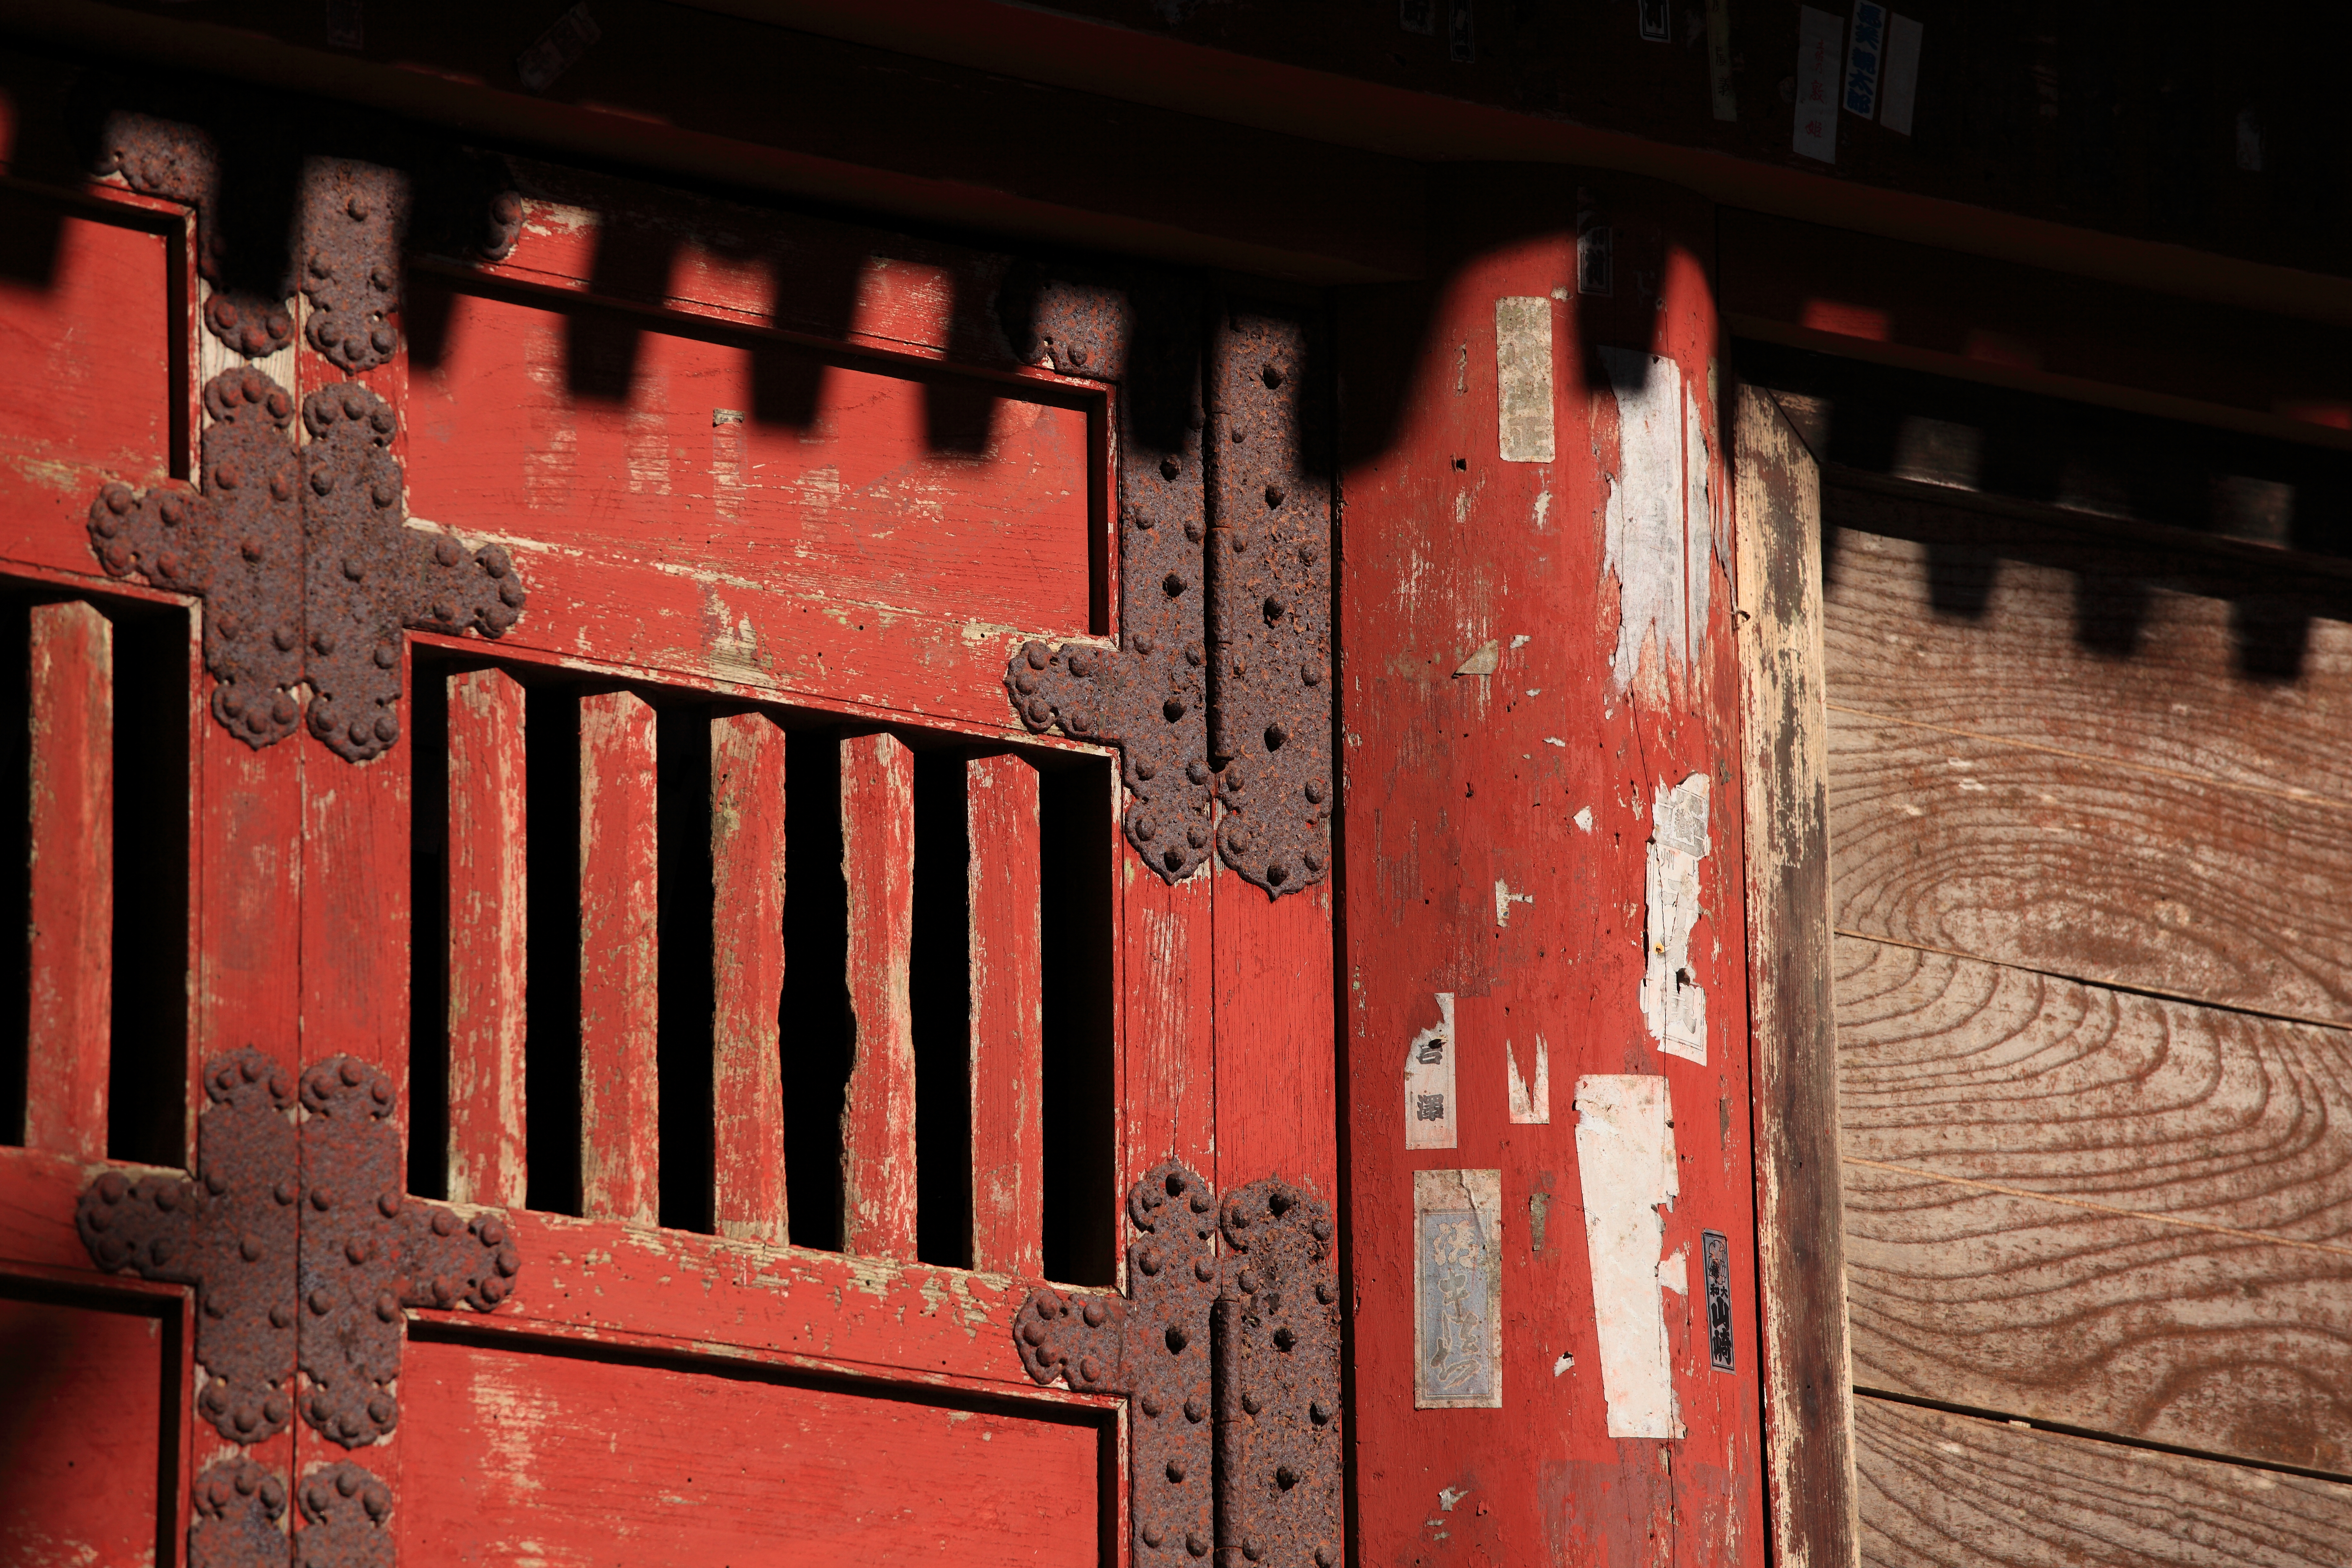
architecture, wood, wall, high, red, color, brick, religious, cool image, japanese, shrine, 5d, style, hires, markii, traditional, hi, res, resolution, pagoda, gunma, threestoried, takasaki, harunajinja